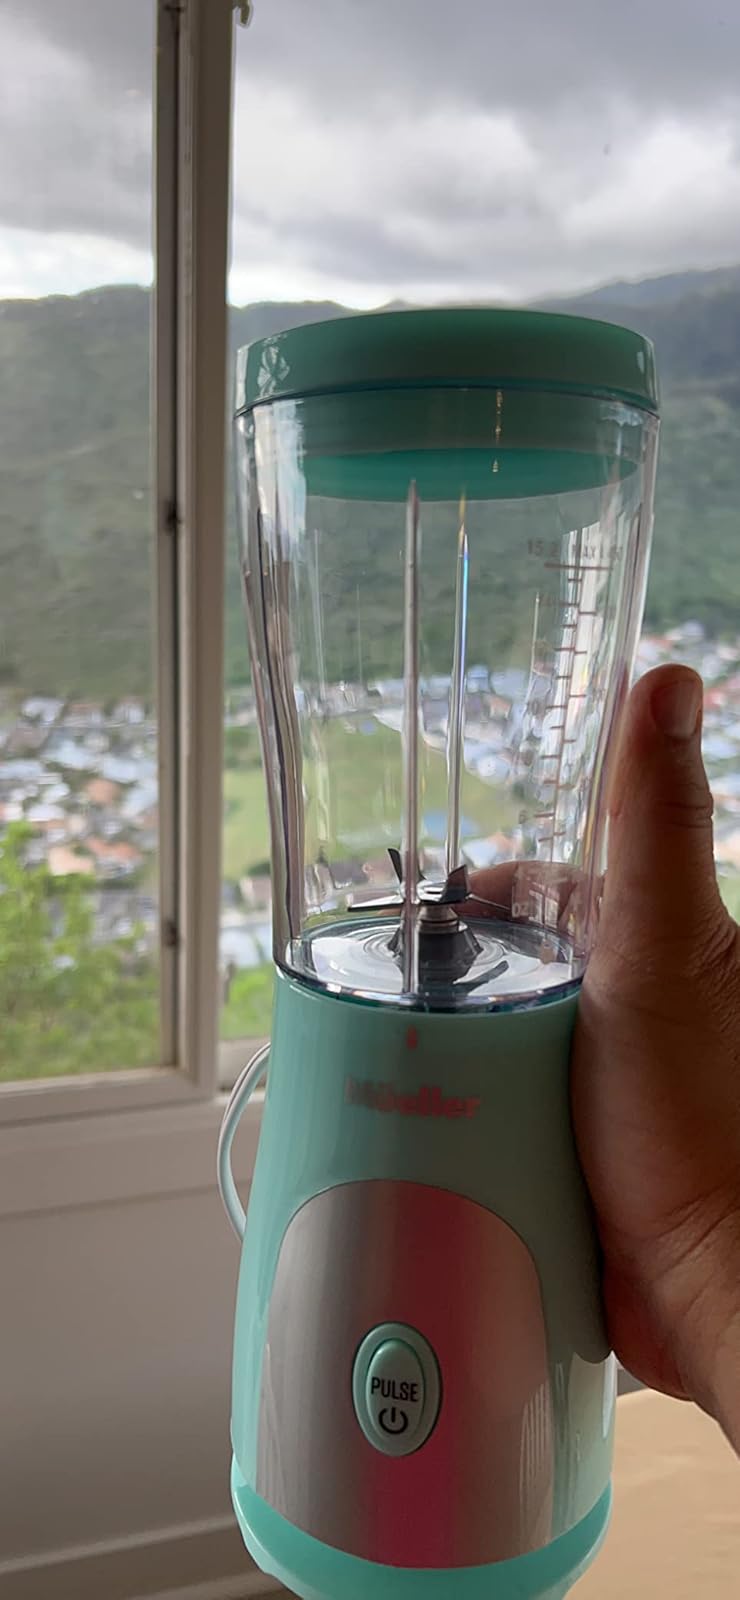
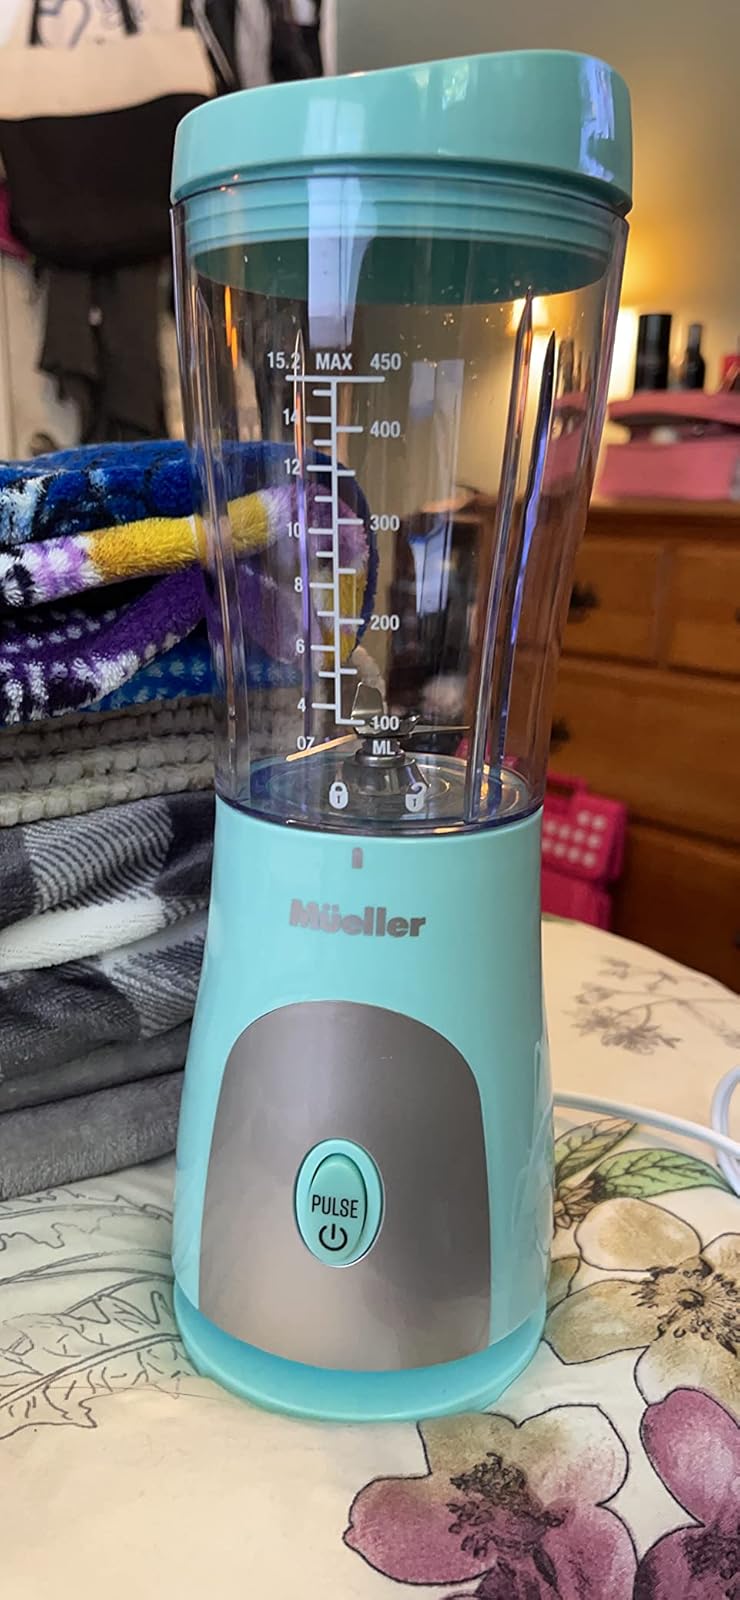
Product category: items_blender
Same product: yes